Sts. Ingenuin and Albuin Church

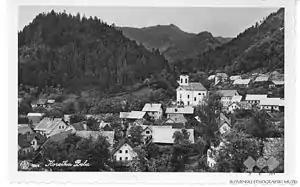
Sts. Ingenuin and Albuin Church

Sts. Ingenuin and Albuin Church is a Catholic church located in the village of Koroška Bela, in the municipality of Jesenice in northwestern Slovenia. The church is dedicated to St. Ingenuin and St. Albuin, bishops of Säben Abbey from the 6th and 10th centuries respectively.